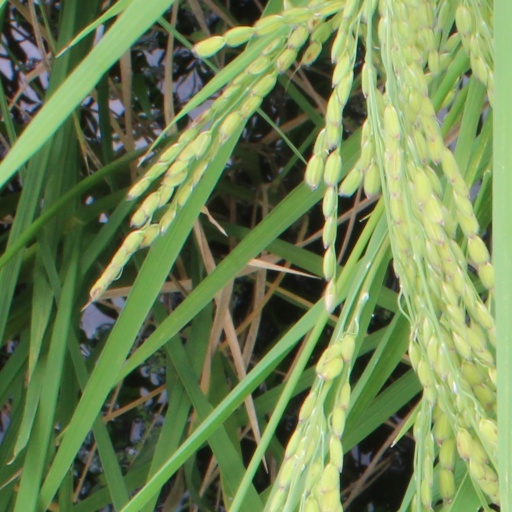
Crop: rice